Describe the emotion expressed in this image:  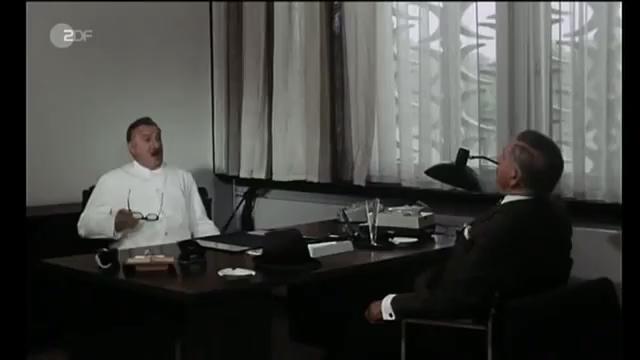
This person displays Suffering, valence and arousal with moderate intensity.